Hildy Parks

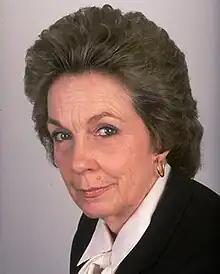
Publicity portrait of Hildy Parks

Hildy Parks (March 12, 1926 – October 7, 2004) was an American actress and writer for television programs.